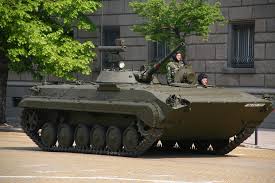
Label: BMP